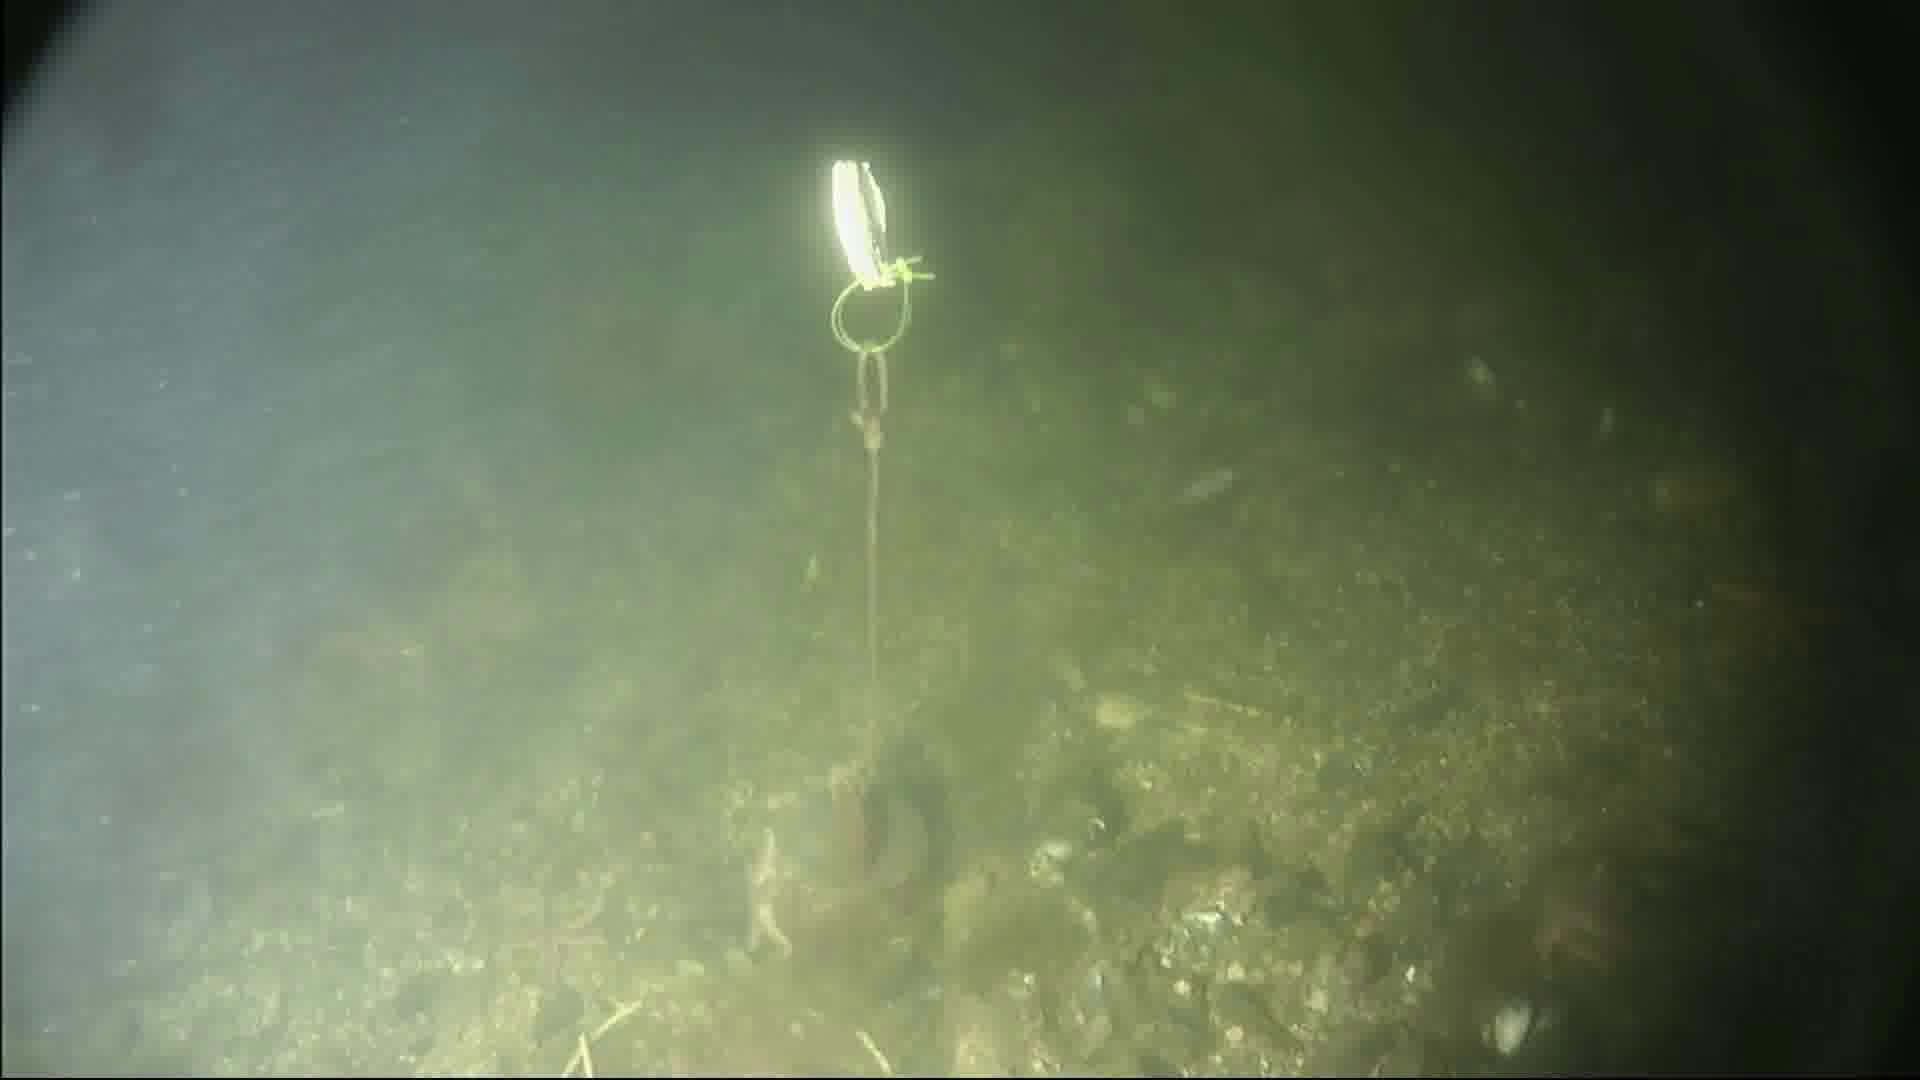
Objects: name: shrimp
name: starfish